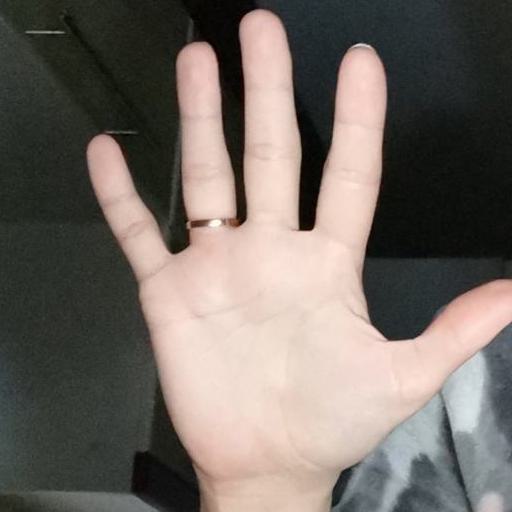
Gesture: palm